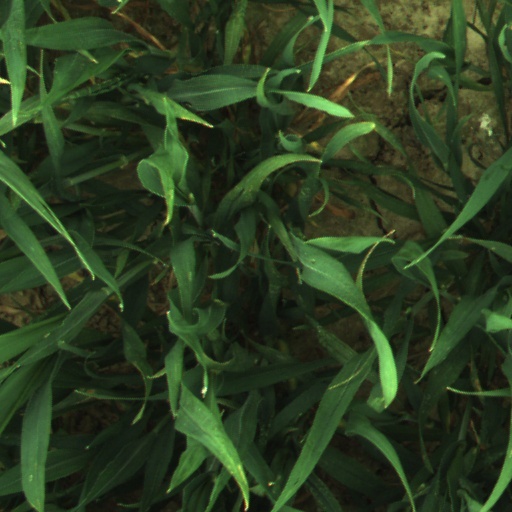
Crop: wheat